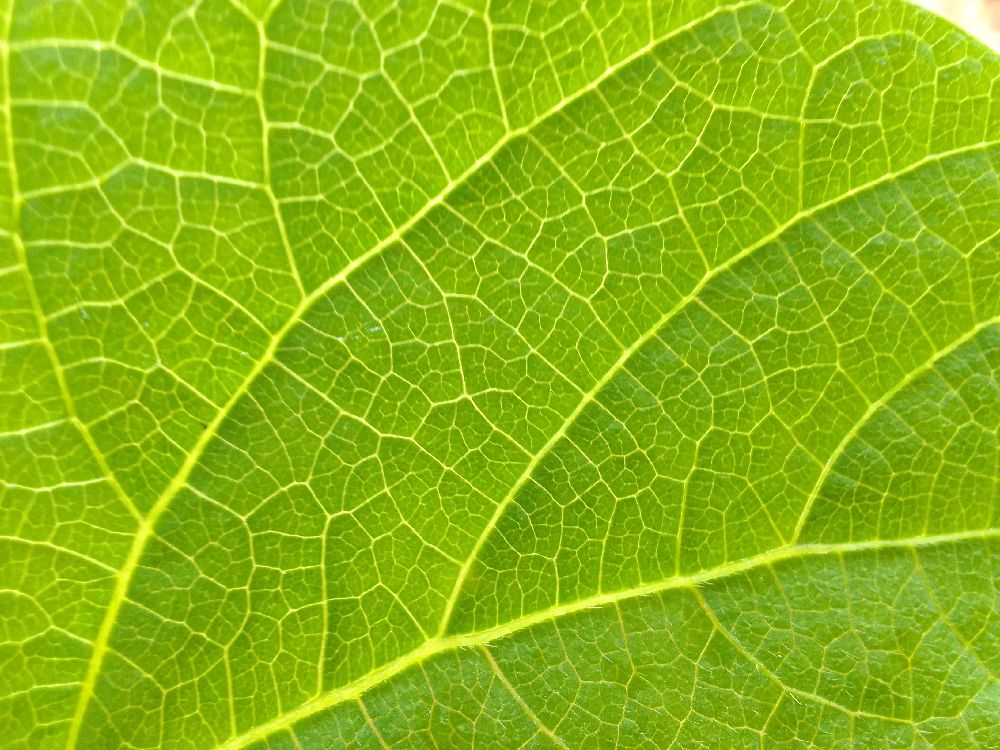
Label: healthy